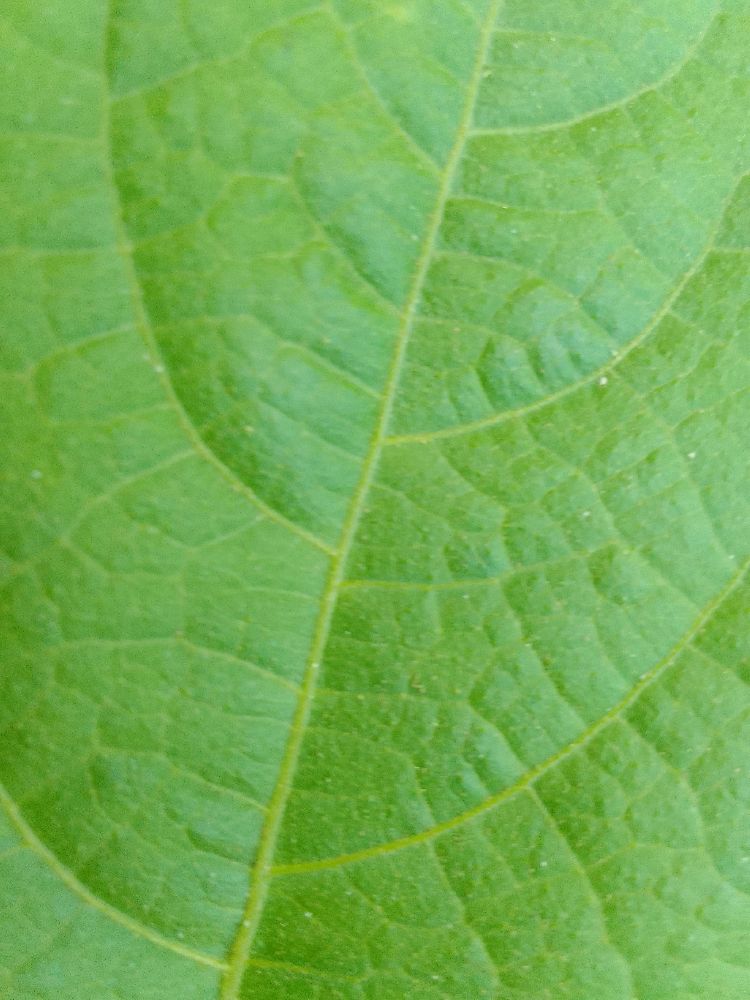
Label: healthy